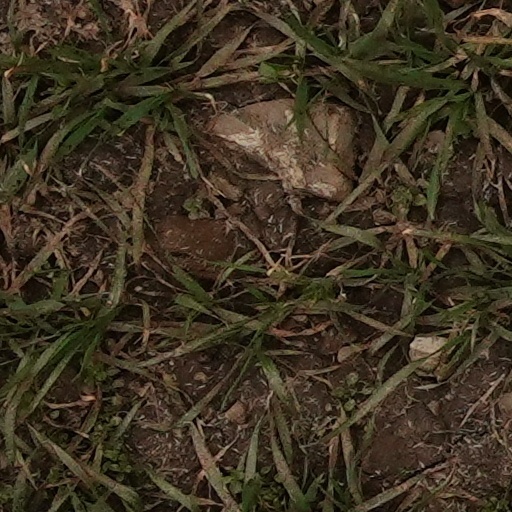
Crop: wheat